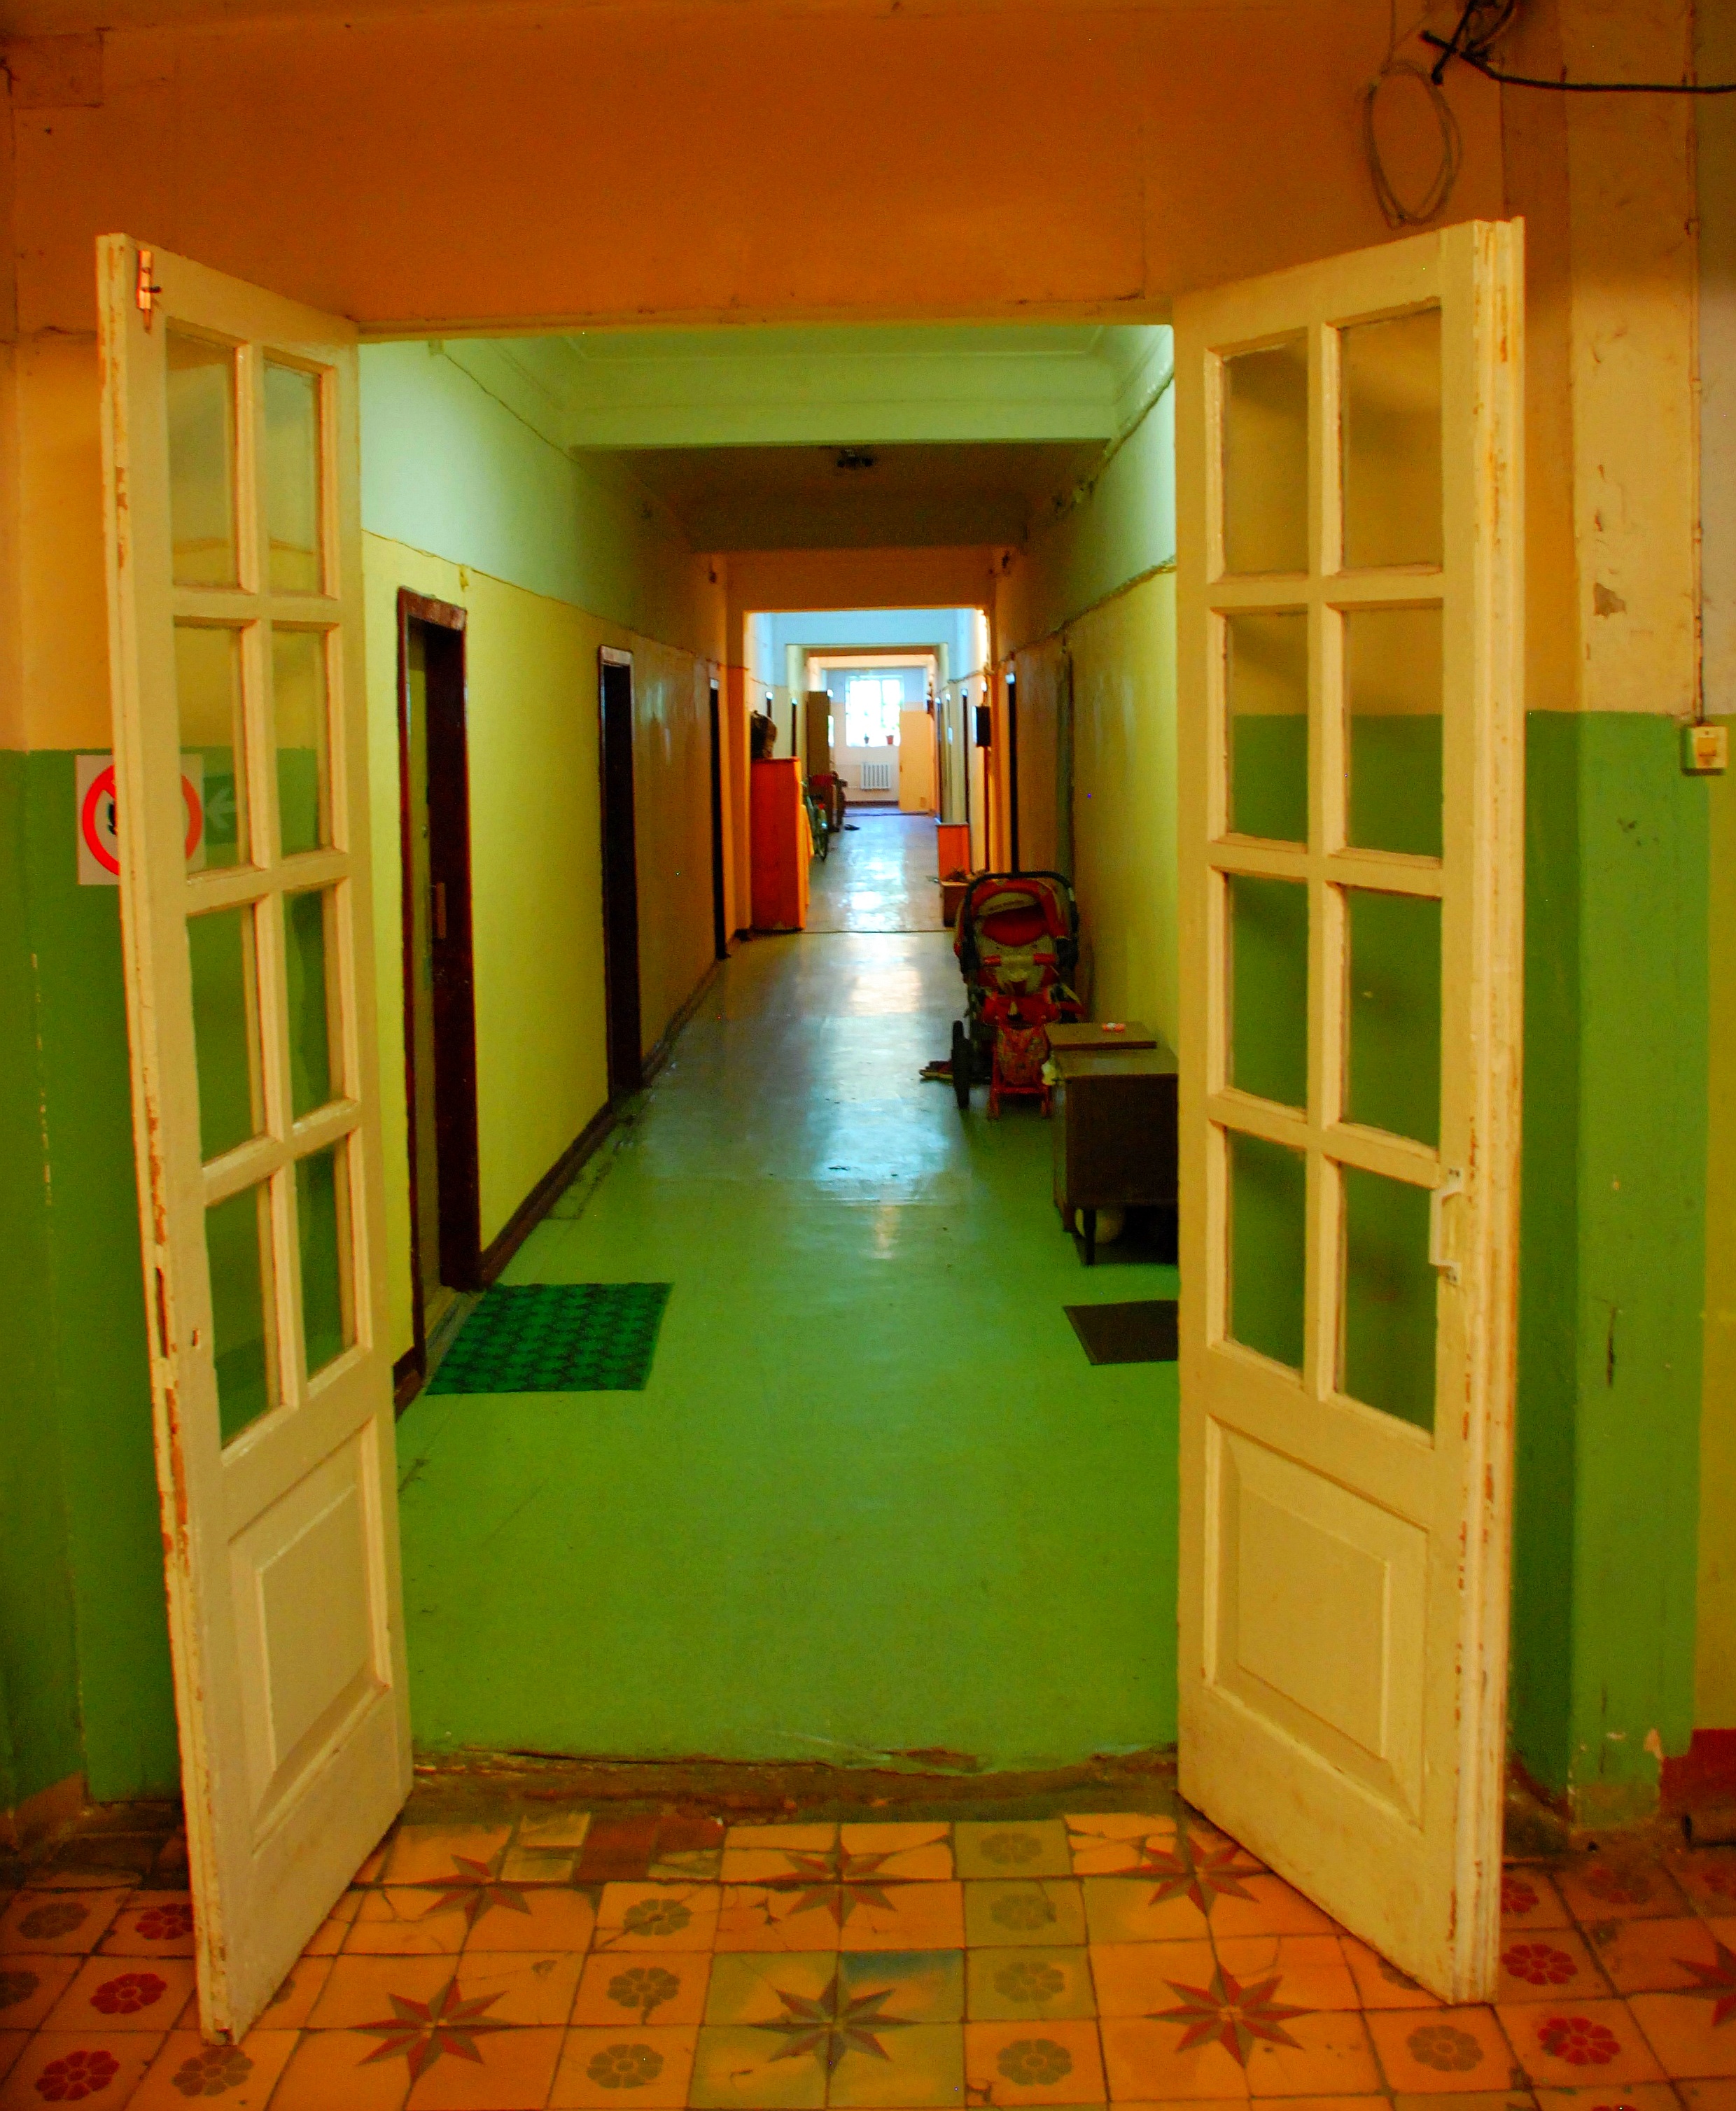
house, home, europe, hall, cottage, property, room, interior design, nikkor, estate, russia, d80, dormitory, 18135mmf3556g, nikond80, moscowregion